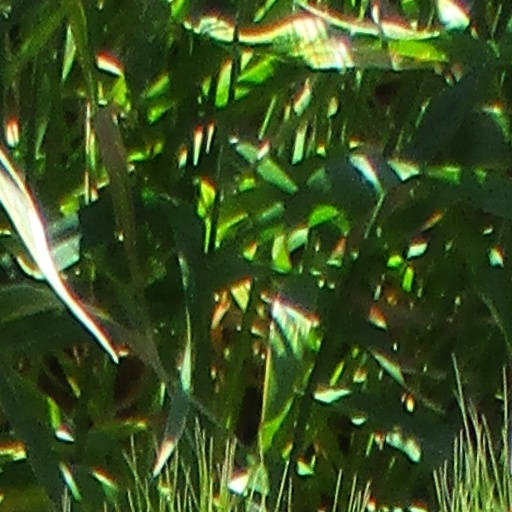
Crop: wheat